Islam and blasphemy

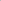

In December 1999, the German news magazine "Der Spiegel" printed on the same page pictures of "moral apostles" Muhammad, Jesus, Confucius, and Immanuel Kant. Few weeks later, the magazine received protests, petitions and threats against publishing depictions of Muhammad. The Turkish TV station Show TV broadcast the telephone number of an editor who then received daily calls. A picture of Muhammad had been published by the magazine once before in 1998 in a special edition on Islam, without evoking similar protests.